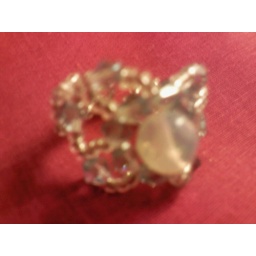
Hand beaded ring-clear silver lined and sky blue seed beads, opalite natural stone in center